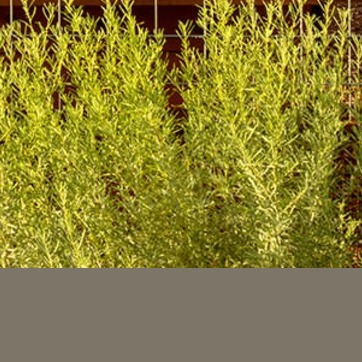
Material: foliage